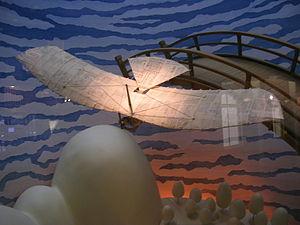
Ukita Kōkichi est un pionnier légendaire de l'aviation qui serait prétendument la première personne japonaise à voler. Il construisait des ailes en papier et s'envolait avec elles. Il était surnommé l'« homme-oiseau » ou « celui qui s'accroche au papier ».